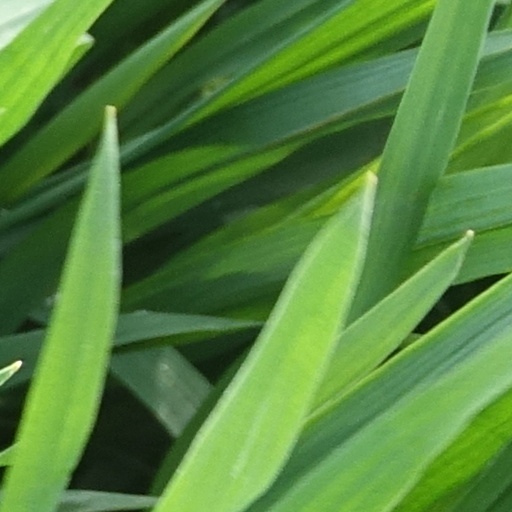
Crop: wheat